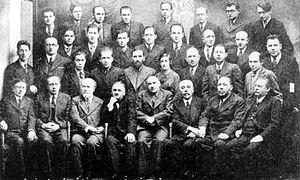
Photo de groupe de l'union des écrivains et journalistes de langue yiddish de Wilno (Lituanie, Pologne) en 1938. Le président de l'union, Moshe Shalit, est assis au premier rang, le cinquième à partir de la gauche.
Moshe Shalit, parfois Moses, Moyshe ou Moishé Shalit, Moïsé Salitas en lituanien, était chercheur, journaliste, essayiste, ethnographe et l'une des grandes figures humanistes du Vilnius de l'entre-deux-guerres. Il se consacra entièrement à la promotion et au rayonnement de la culture, de la langue yiddish et de la littérature yiddish dans un esprit d’ouverture et d’échanges interculturels. Moshe Shalit fut un membre actif de l'Institut Scientifique Juif, le YIVO, devenu le Yiddish Institute for Jewish Research. Il a été assassiné par les nazis lors des grands massacres de Wilno. Sa fille aînée est Cécile Cerf.